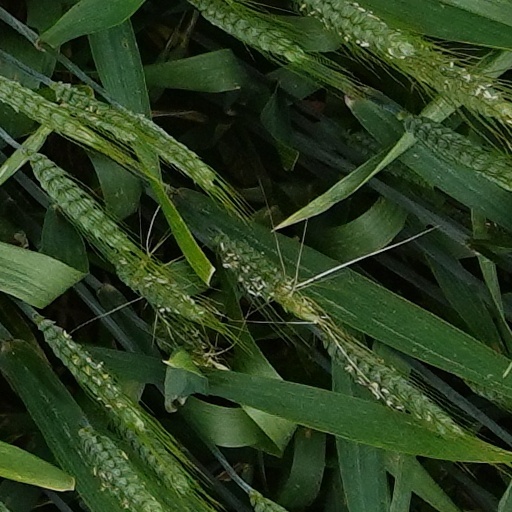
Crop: wheat